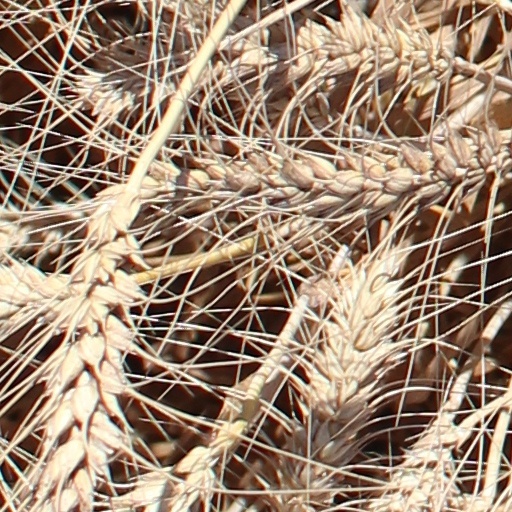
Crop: wheat